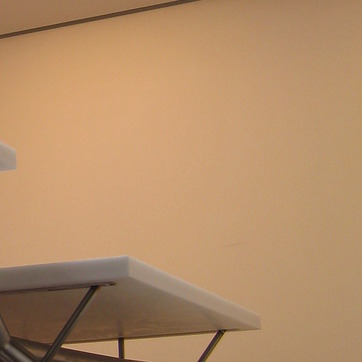
Material: painted